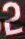
Number: 2